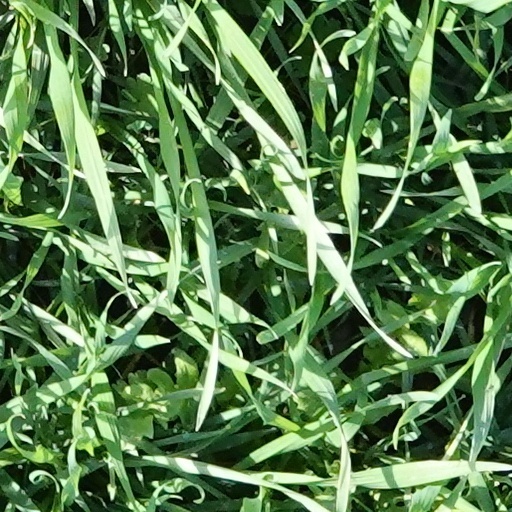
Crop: wheat